Silay

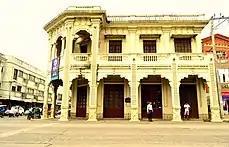

Silay City had been known in the past as the "Paris of Negros" and the "cultural and intellectual hub of Negros" due to the residents' love for knowledge and works of art, and its collection of heritage mansions built during the height of the Philippine sugar industry's success, of which Negros was the very center. Most notable among these houses is Balay Negrense, the mansion of the son of the first Negrense sugar baron, Yves Leopold Germain Gaston and the Hofileña Ancestral House built by Manuel Severino Hofileña for his wife, former Miss Silay Gilda Ledesma Hojilla.